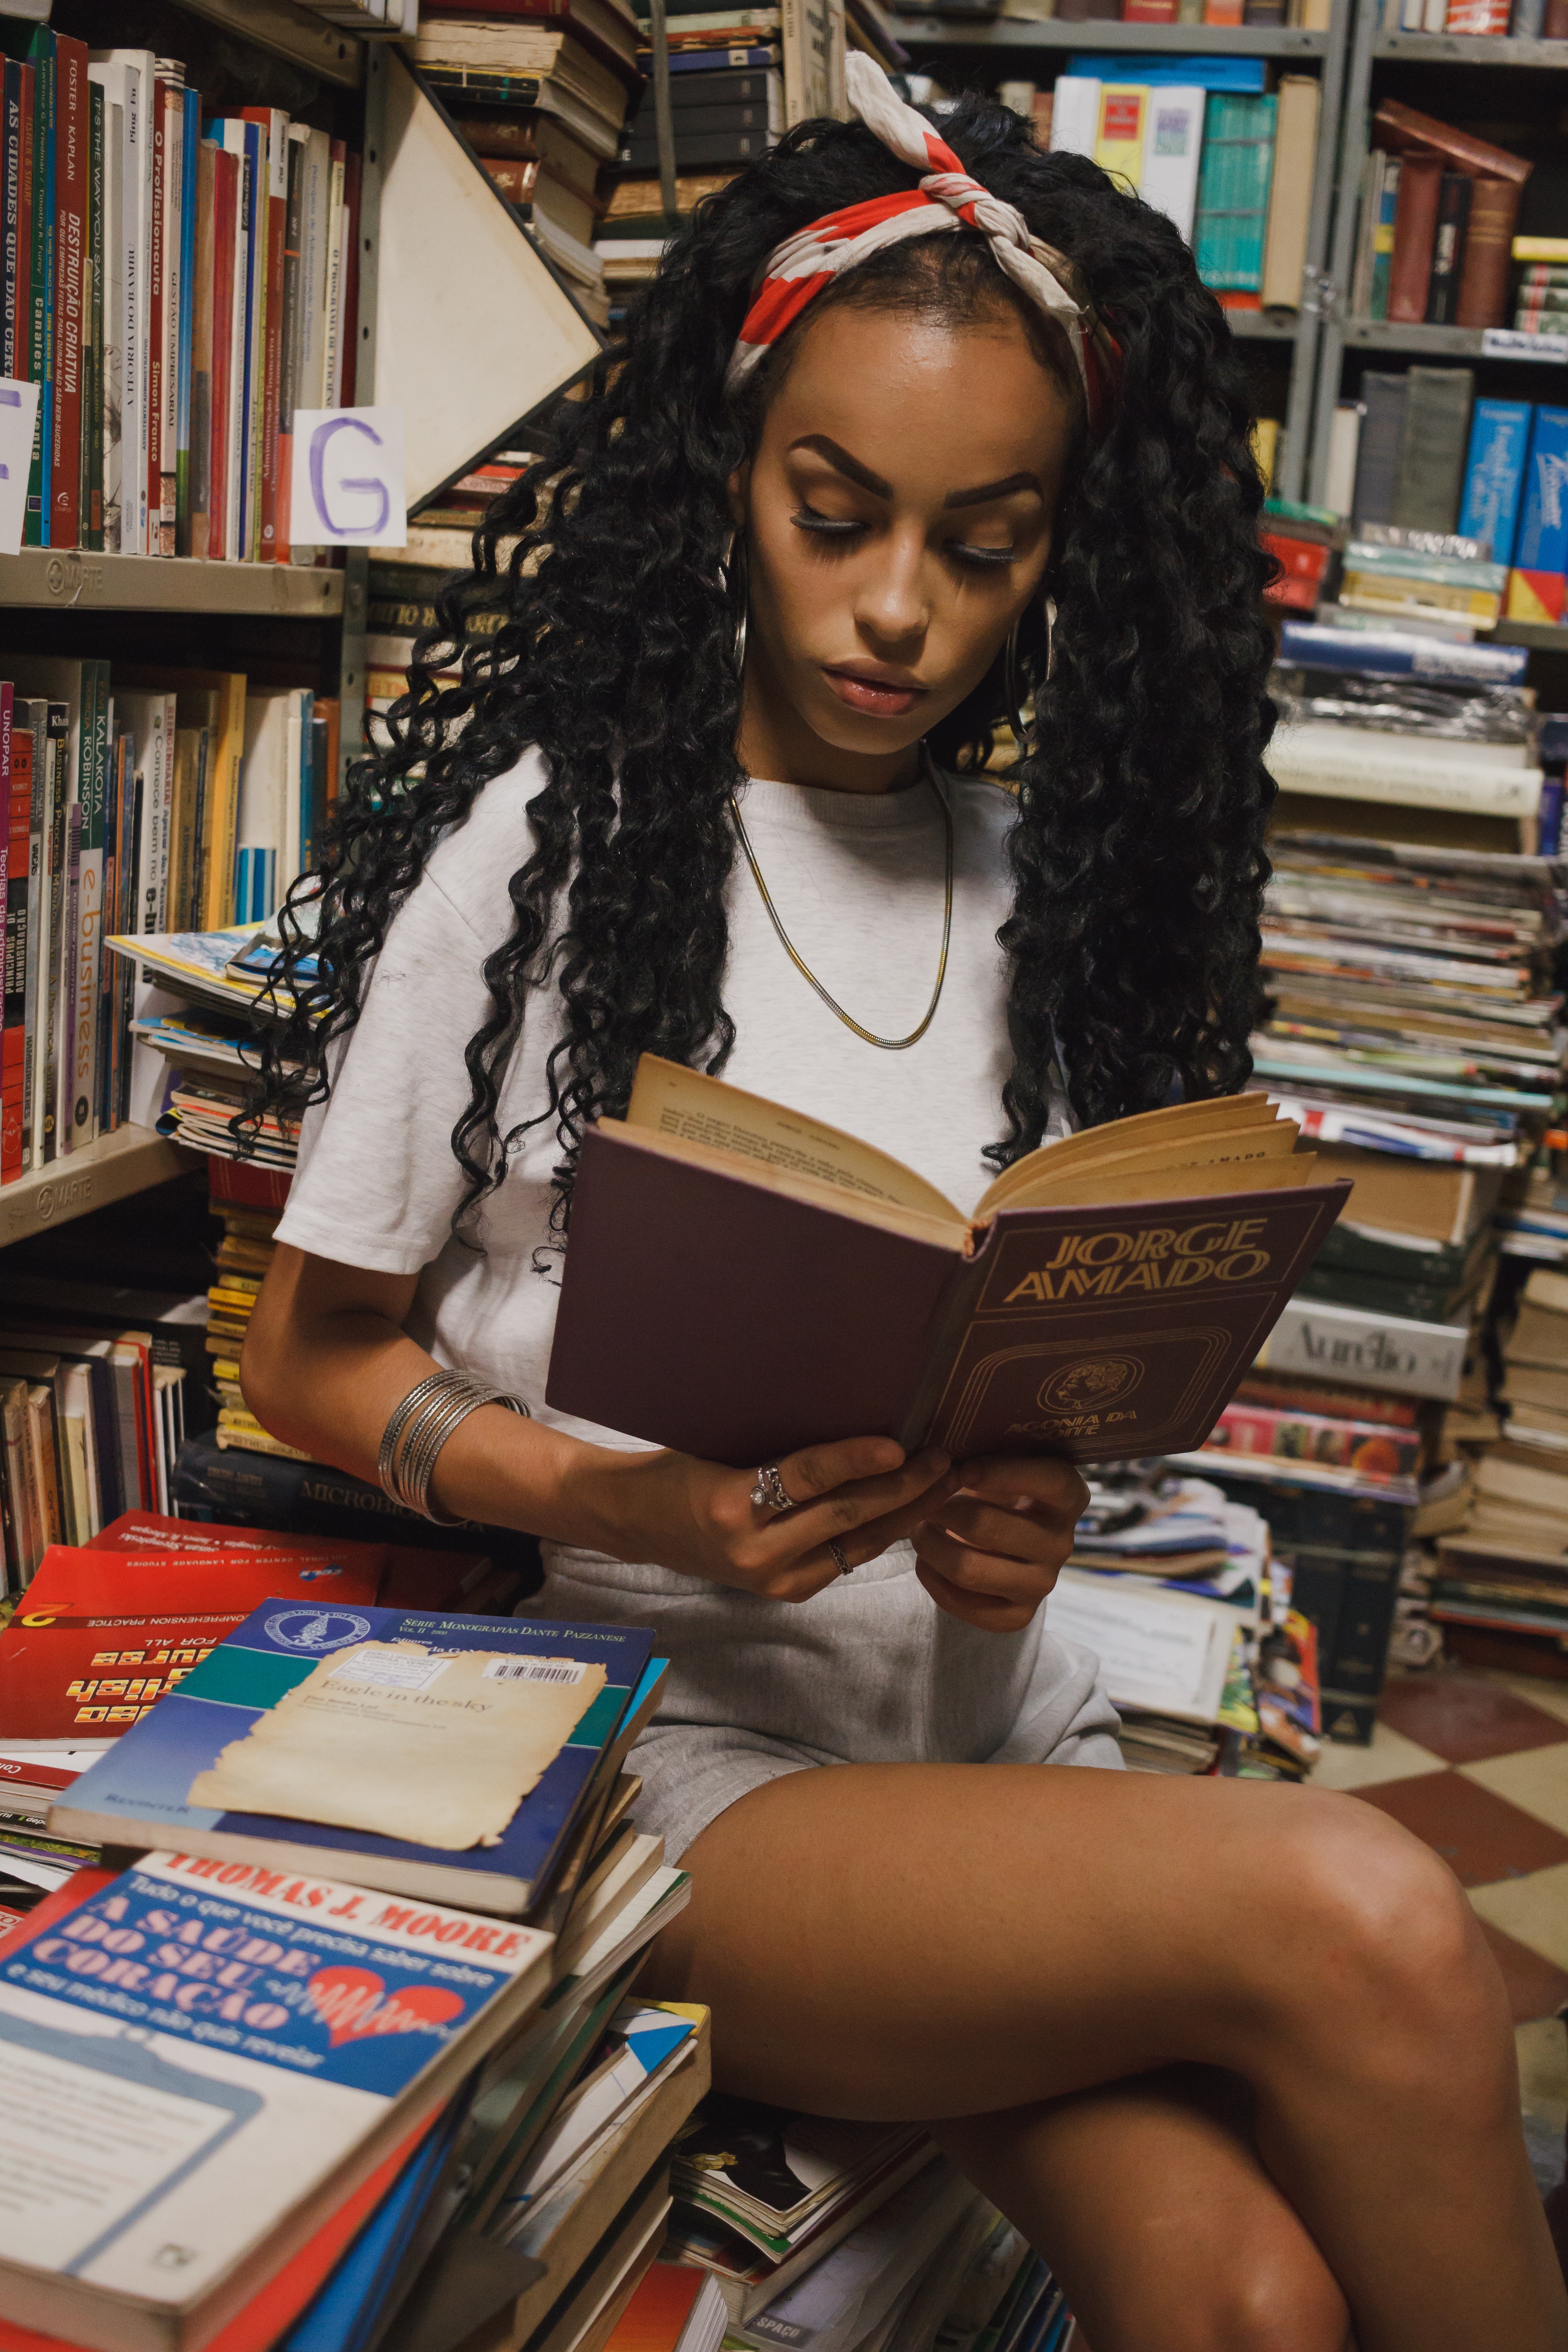
bookselling, reading, library, book, publication, librarian, dreadlocks, retail